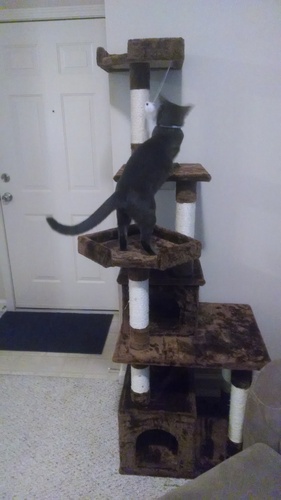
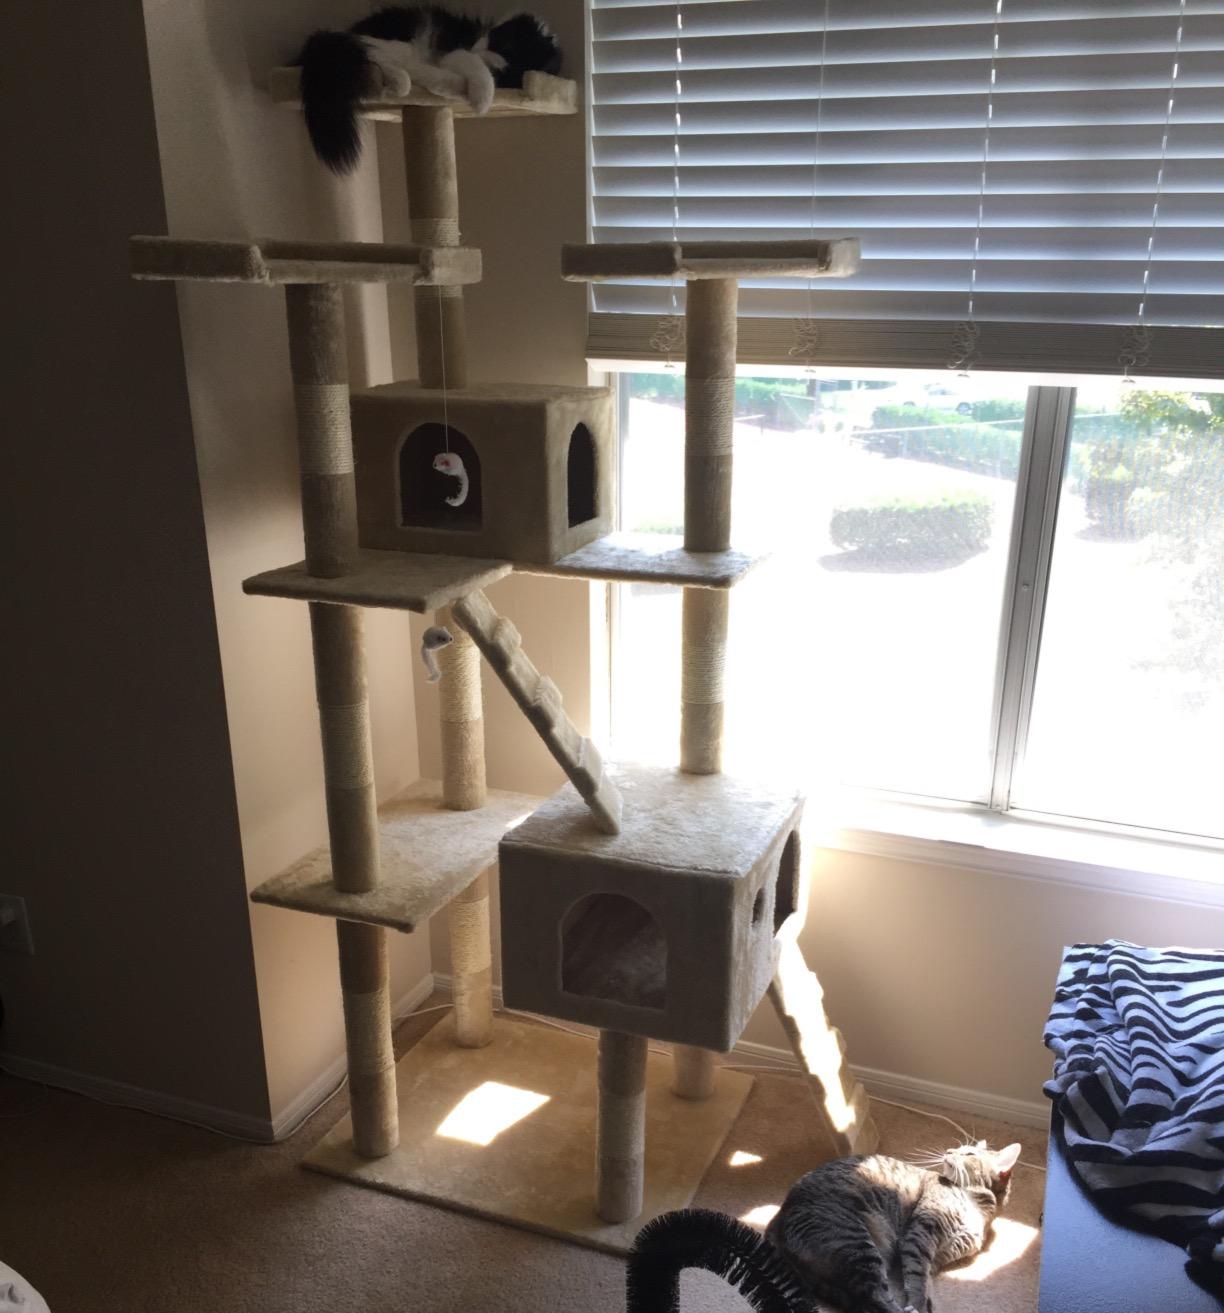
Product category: items_cat tree
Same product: no